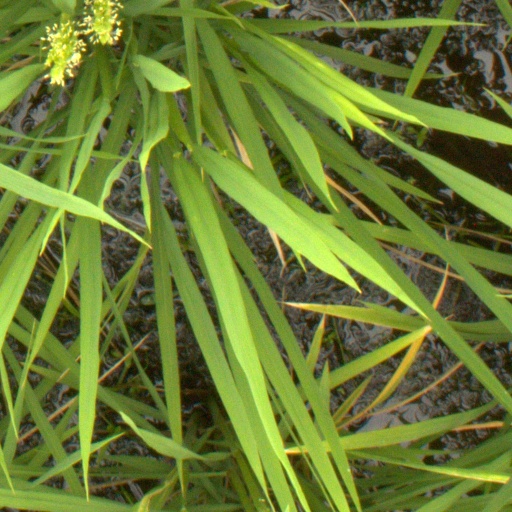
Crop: rice